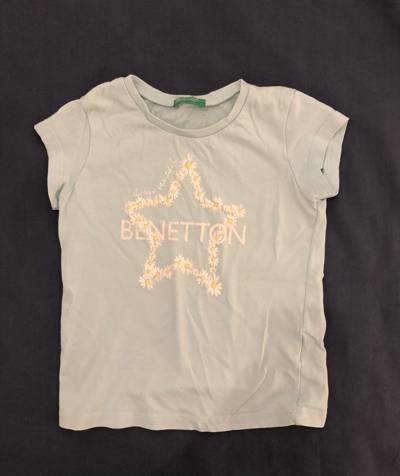
Waste category: clothes